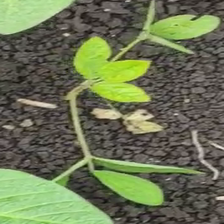
Weed species: Asian_Pigeonwings_(Clitoria Ternatea)